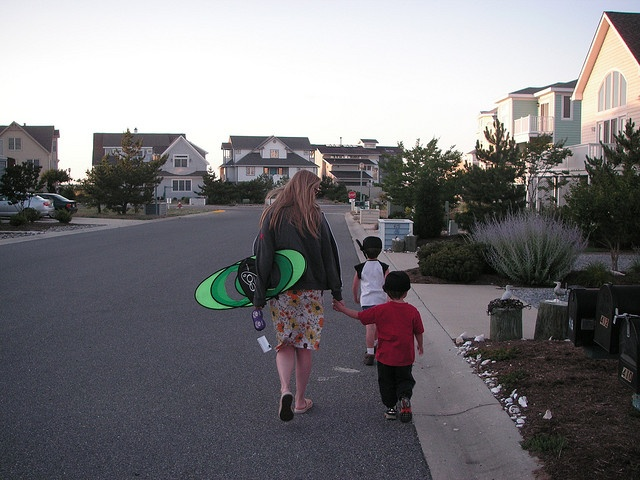
A woman and two boys walking down a neighborhood street in the evening.
A mother carrying a skateboard walking down a suburban street with her two young boys
A woman walks with two children and a kite.
A picture of people walking on the street.
A woman holding a child's hand and walking down the street